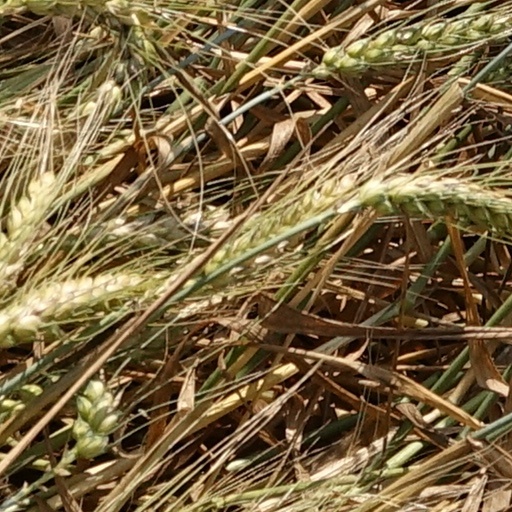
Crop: wheat